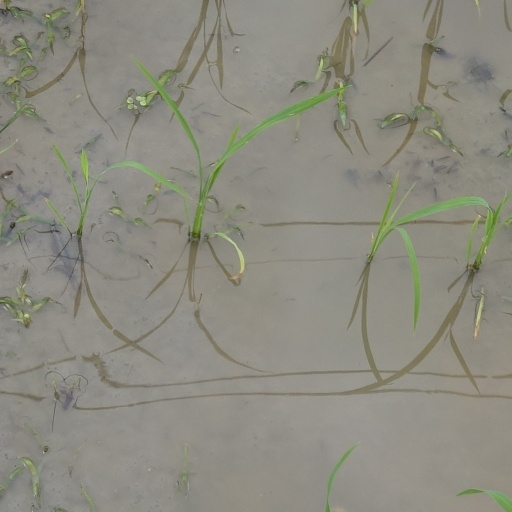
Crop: rice